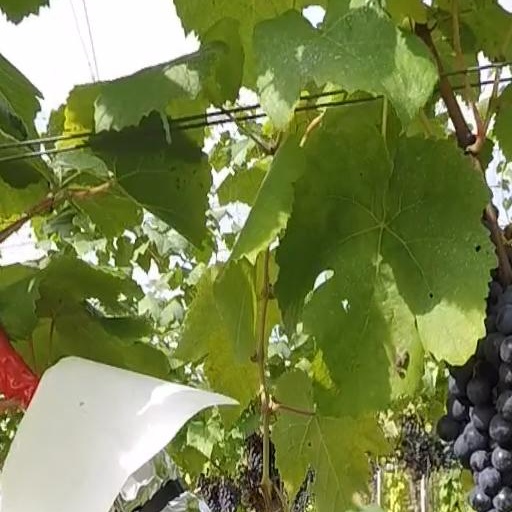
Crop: grape